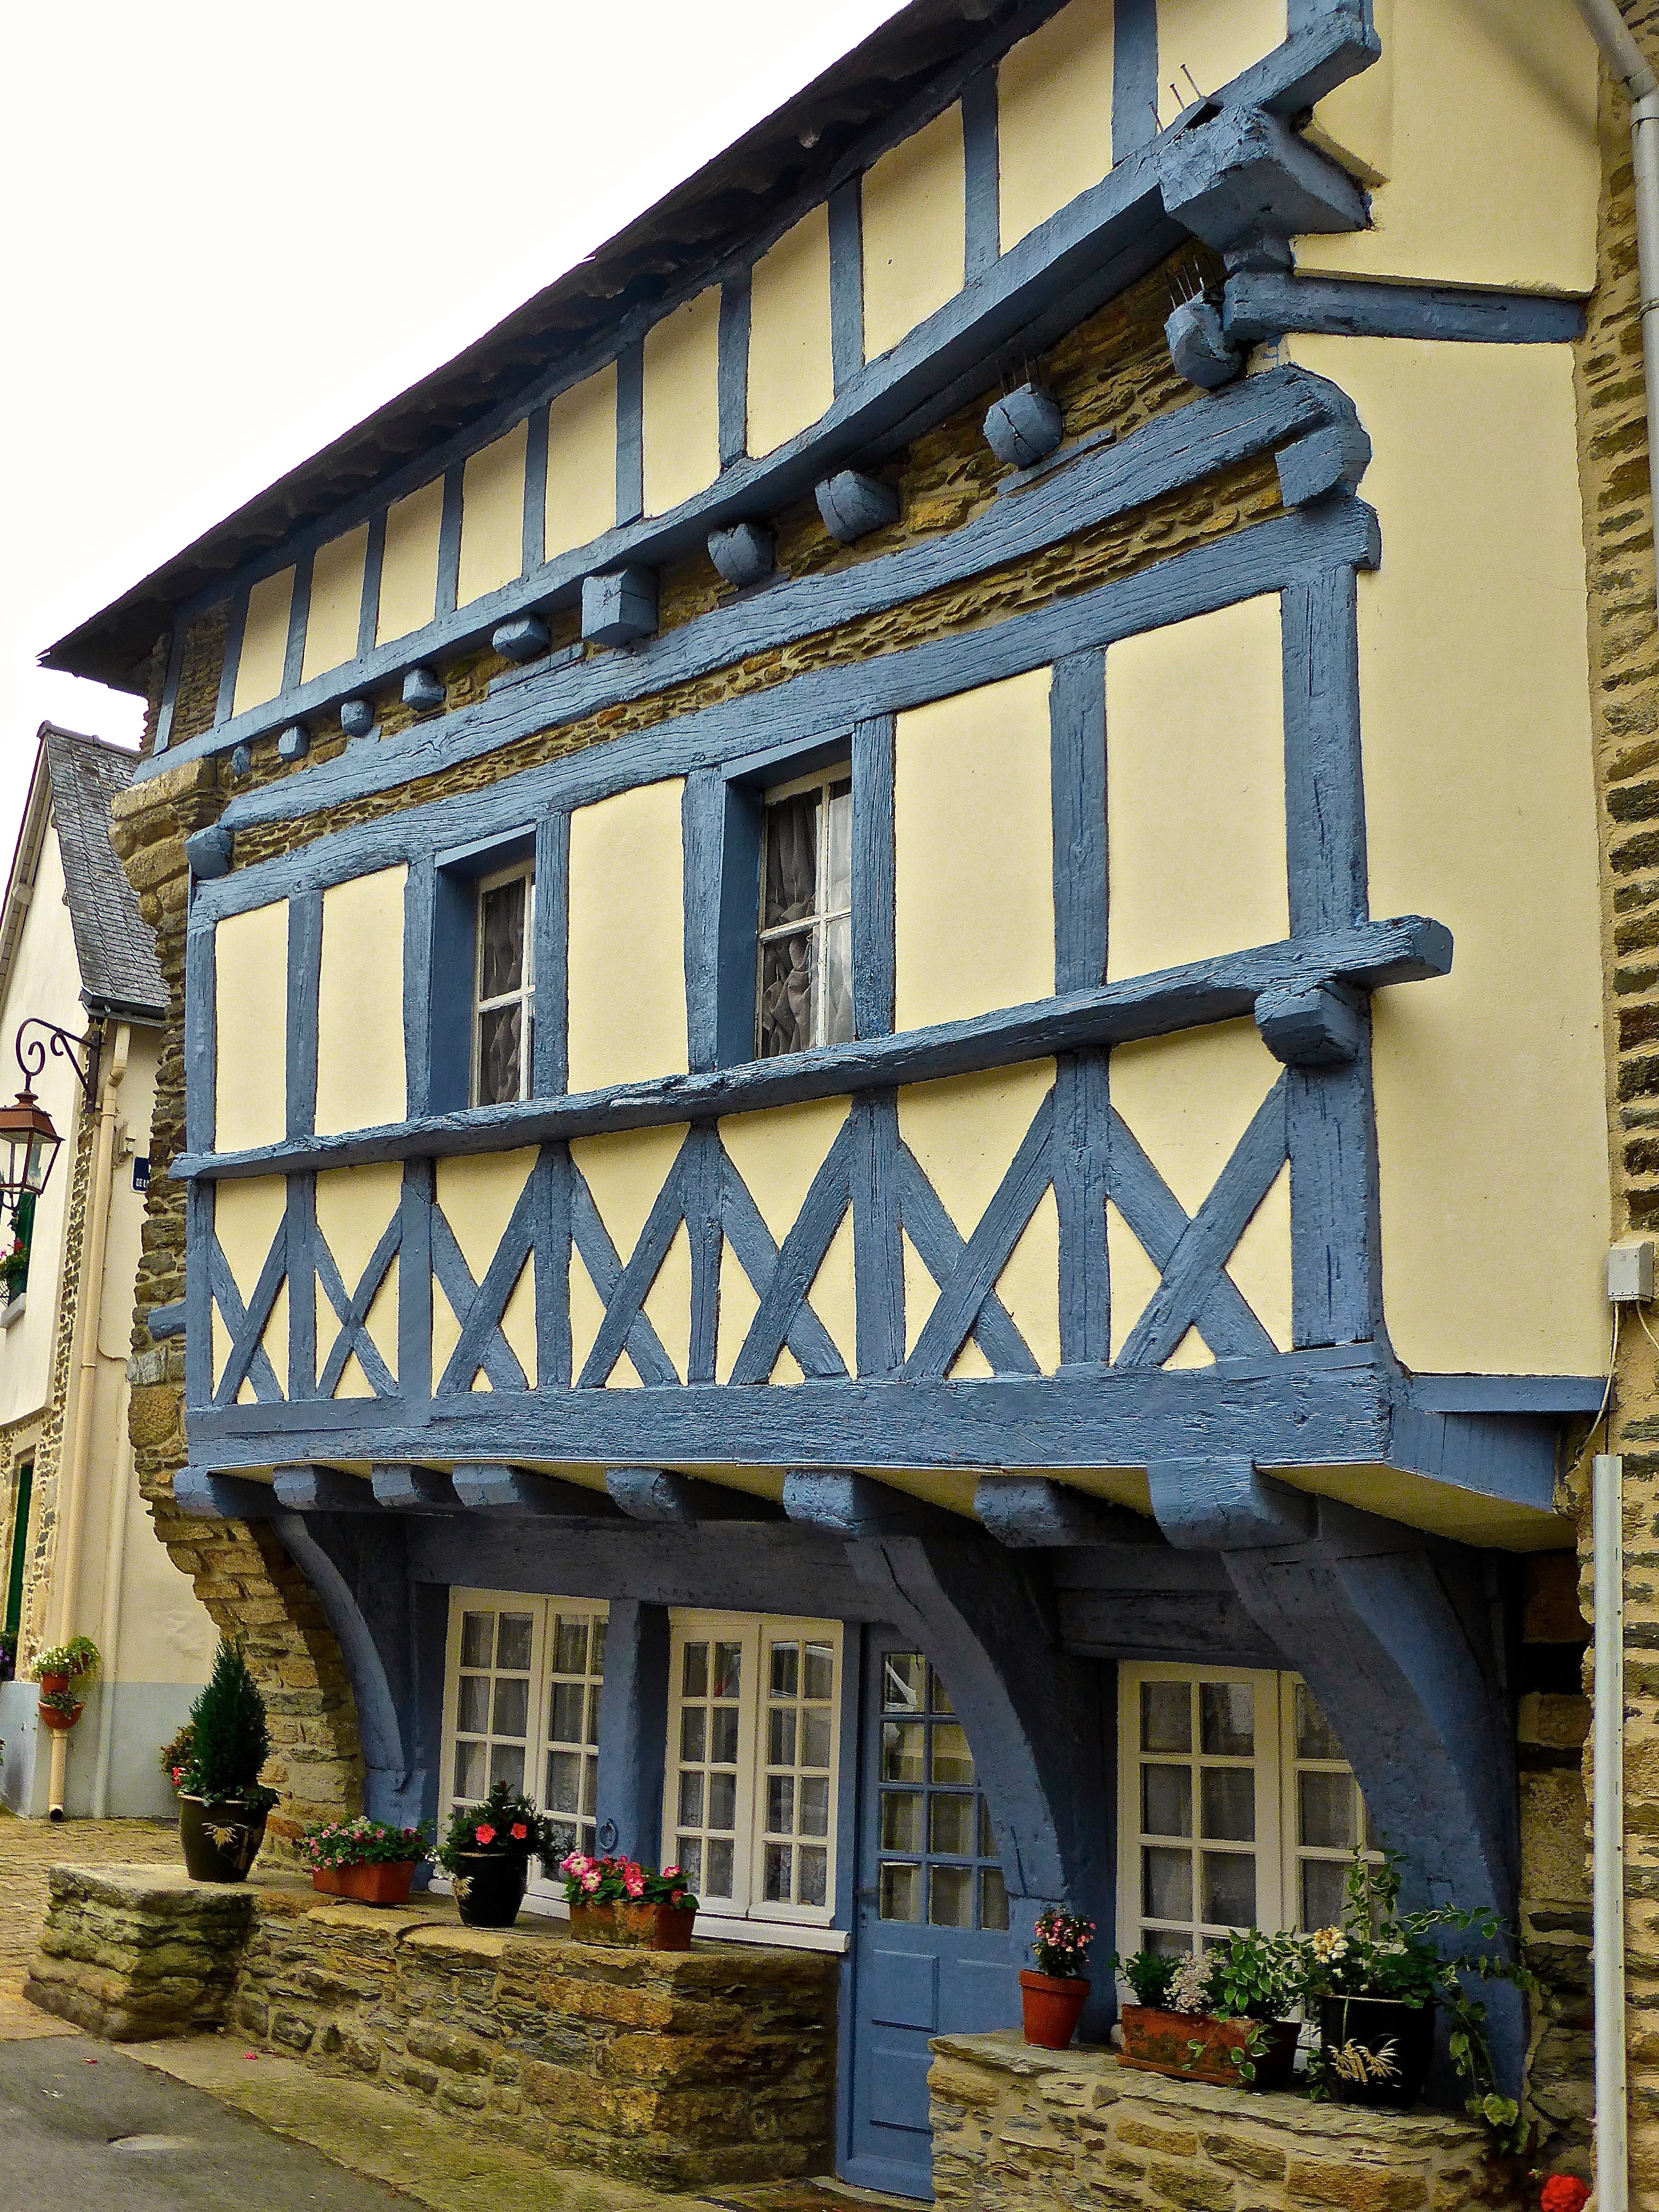
architecture, wood, vintage, mansion, house, window, town, building, old, home, rustic, france, construction, landmark, facade, exterior, historic, medieval, design, wooden, heritage, historical, estate, overhang, neighbourhood, old wood, timbered, half timbered, residential area